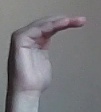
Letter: haa